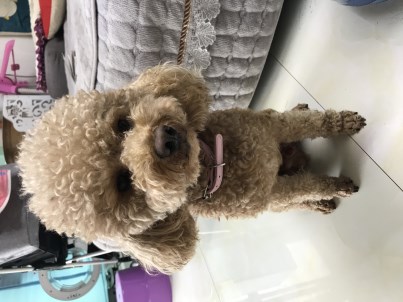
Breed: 7449-n000128-teddy